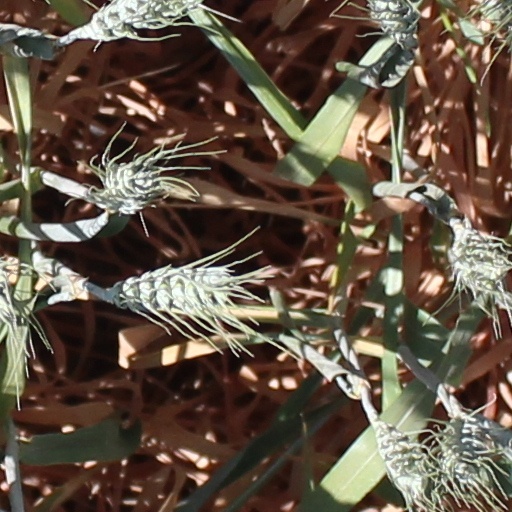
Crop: wheat